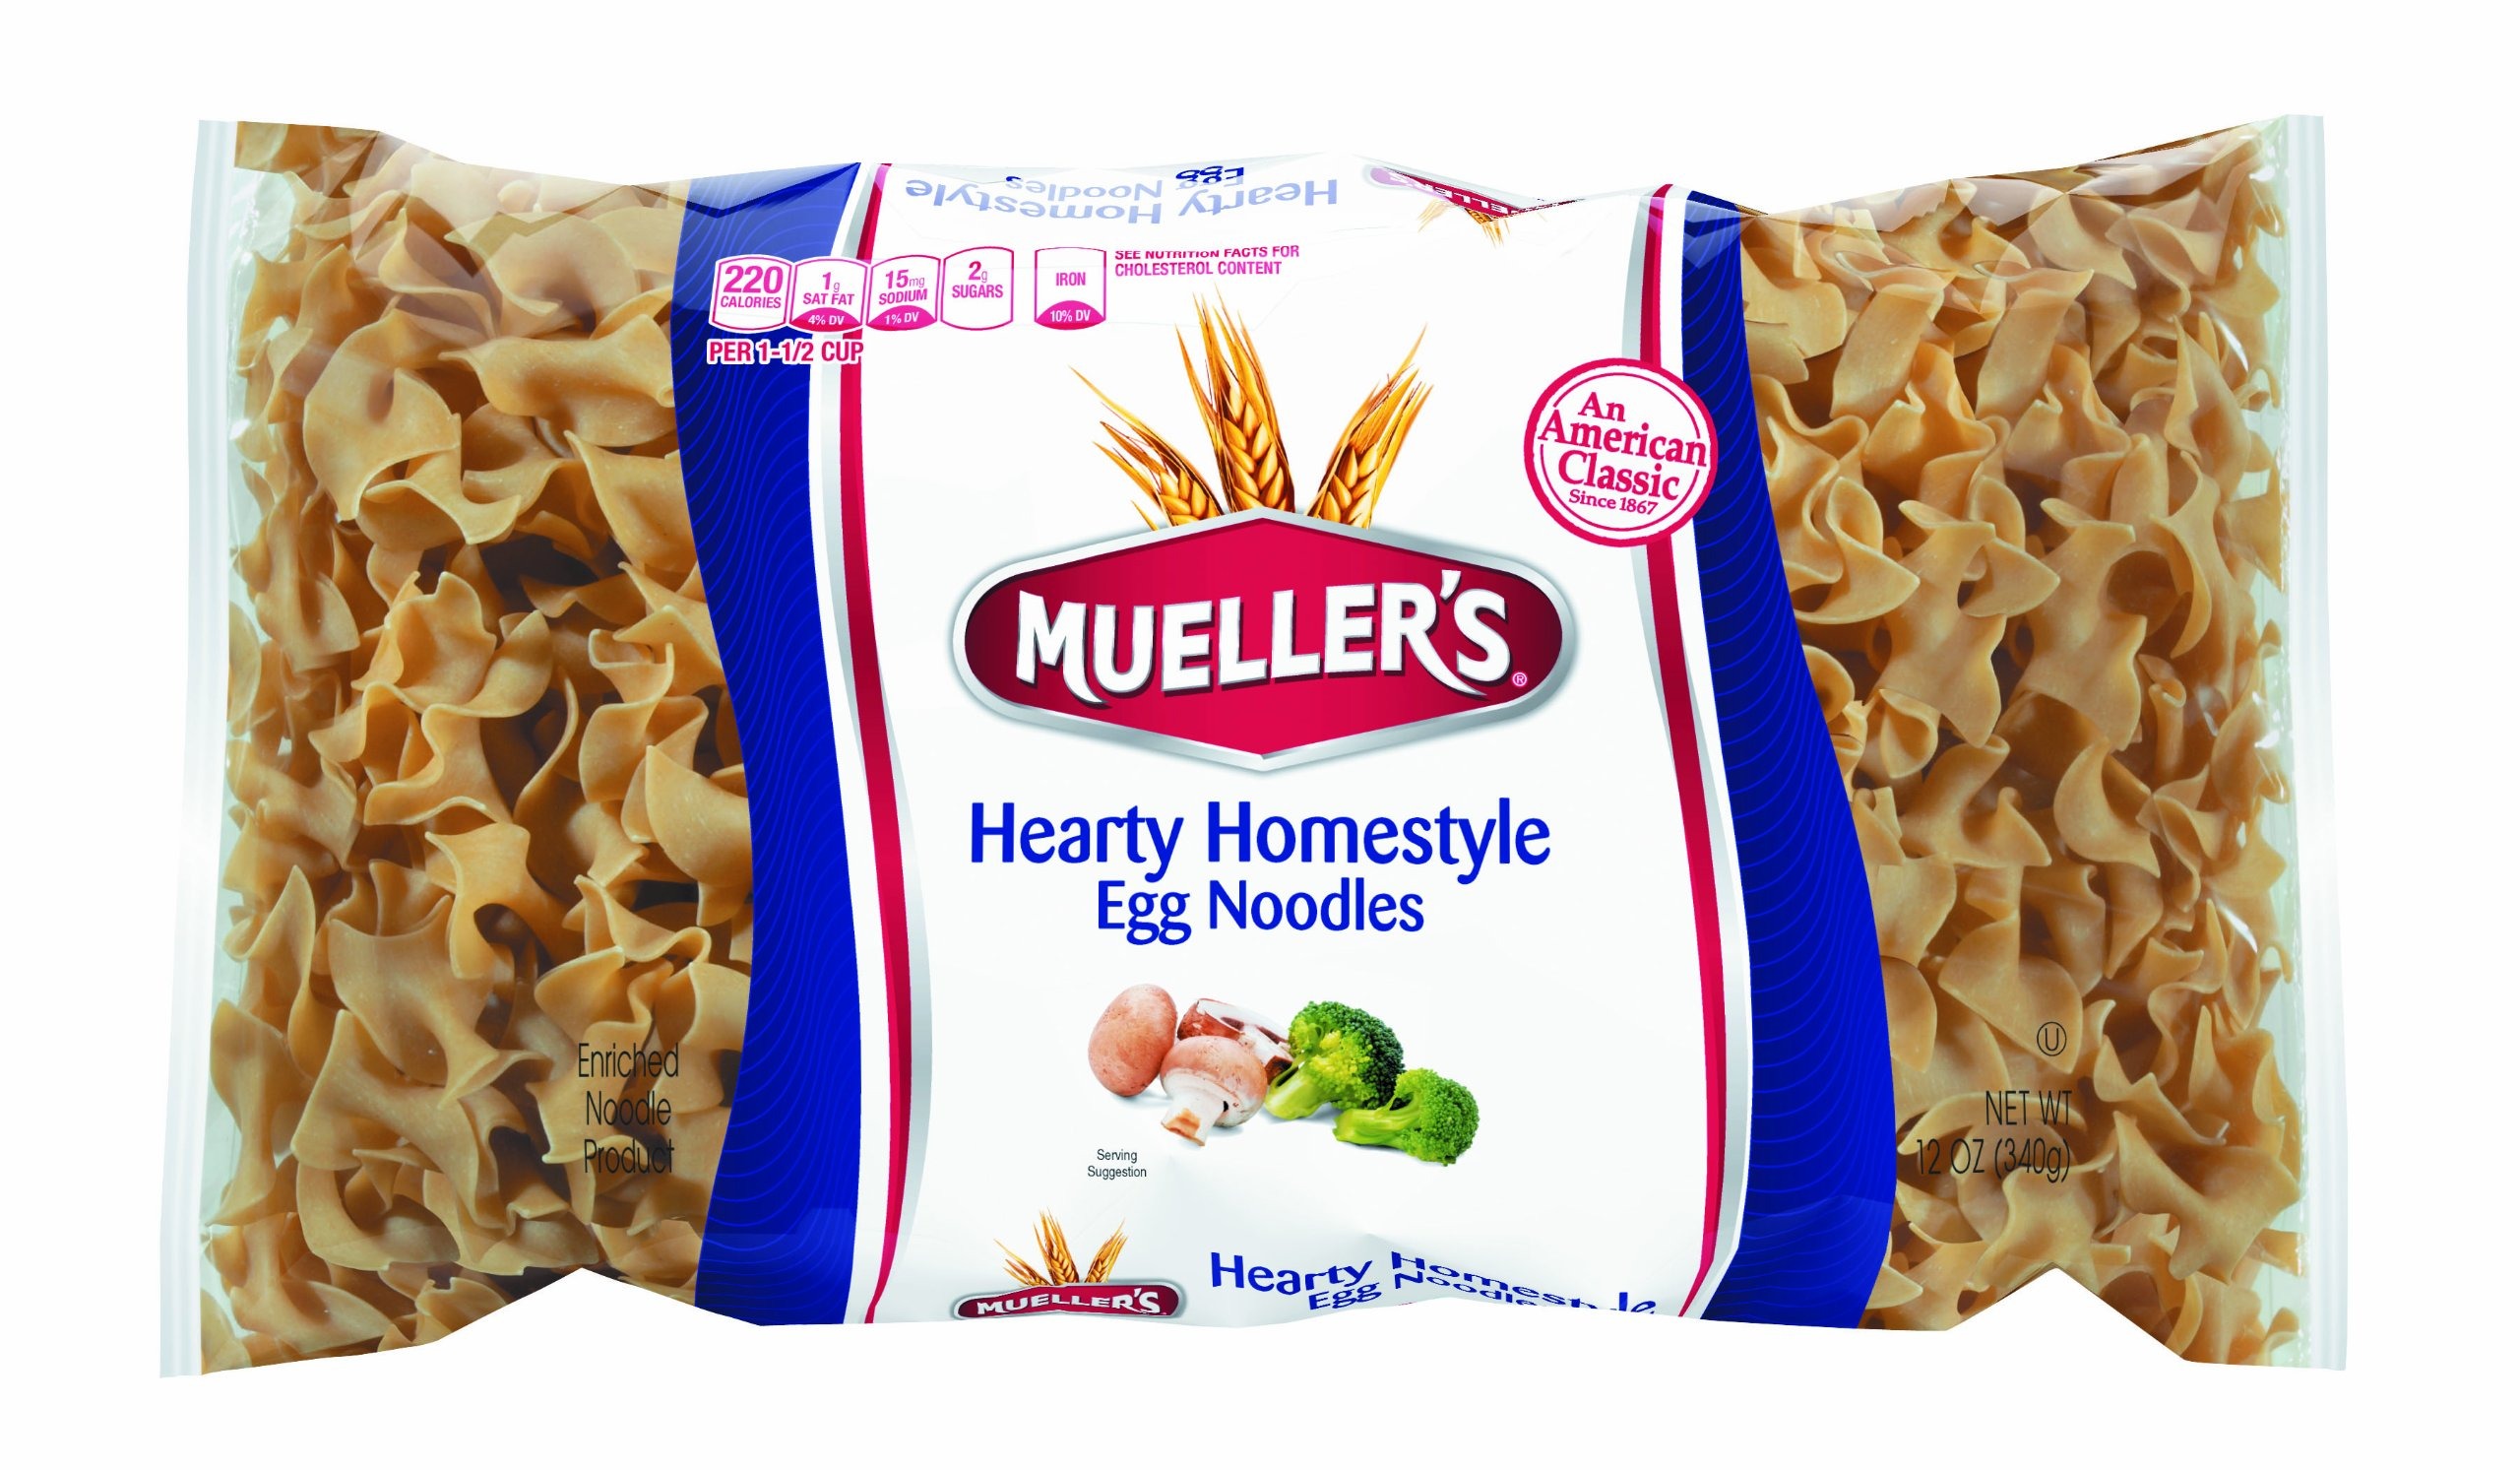
Item Name: Mueller's Homestyle Noodles, Hearty, 12 Ounce (Pack of 12)
Bullet Point 1: Can be used with any recipe
Bullet Point 2: Thick, Wavy Shaped Noodle Type Pasta; 144 oz.
Bullet Point 3: SEMOLINA, DURUM FLOUR, EGG YOLKS
Bullet Point 4: Zero Trans Fat; Good Source of Folic Acid
Bullet Point 5: United States
Value: 144.0
Unit: ounce

Price: 2.38